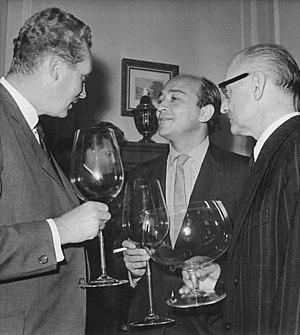
Karel Reisz est un réalisateur, producteur et théoricien du cinéma puis un metteur en scène de théâtre britannique d'origine tchécoslovaque, né le 21 juillet 1926 à Ostrava et mort le 25 novembre 2002 à Londres. Il fut l'un des animateurs du Free cinema avec Lindsay Anderson et Tony Richardson.